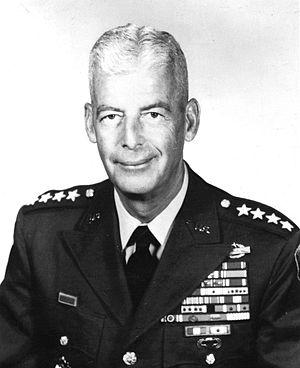
Paul Lamar Freeman, Jr., né le 29 juin 1907 et mort le 17 avril 1988, est un général américain.
La seconde bataille du Nakdong est un engagement entre les forces des Nations unies et de Corée du Nord lors de la guerre de Corée qui se déroule du 1ᵉʳ au 12 septembre 1950 dans les environs du Nakdong en Corée du Sud. Cette bataille fait partie de la Grande offensive du Nakdong lors de la bataille du périmètre de Busan. La bataille se termine par une victoire des Nations unies, après qu’un grand nombre de soldats sud-coréens et américains a repoussé une forte attaque nord-coréenne.